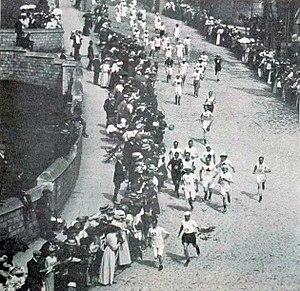
Jeux Olympiques de 1908, départ du Marathon dans les jardins du Château royal de Windsor.
Les épreuves d'athlétisme des Jeux olympiques de 1908 ont eu lieu du 13 au 25 juillet 1908 au White City Stadium de Londres, au Royaume-Uni. 446 athlètes, exclusivement masculins, issus de 20 nations ont pris part aux 26 épreuves du programme.